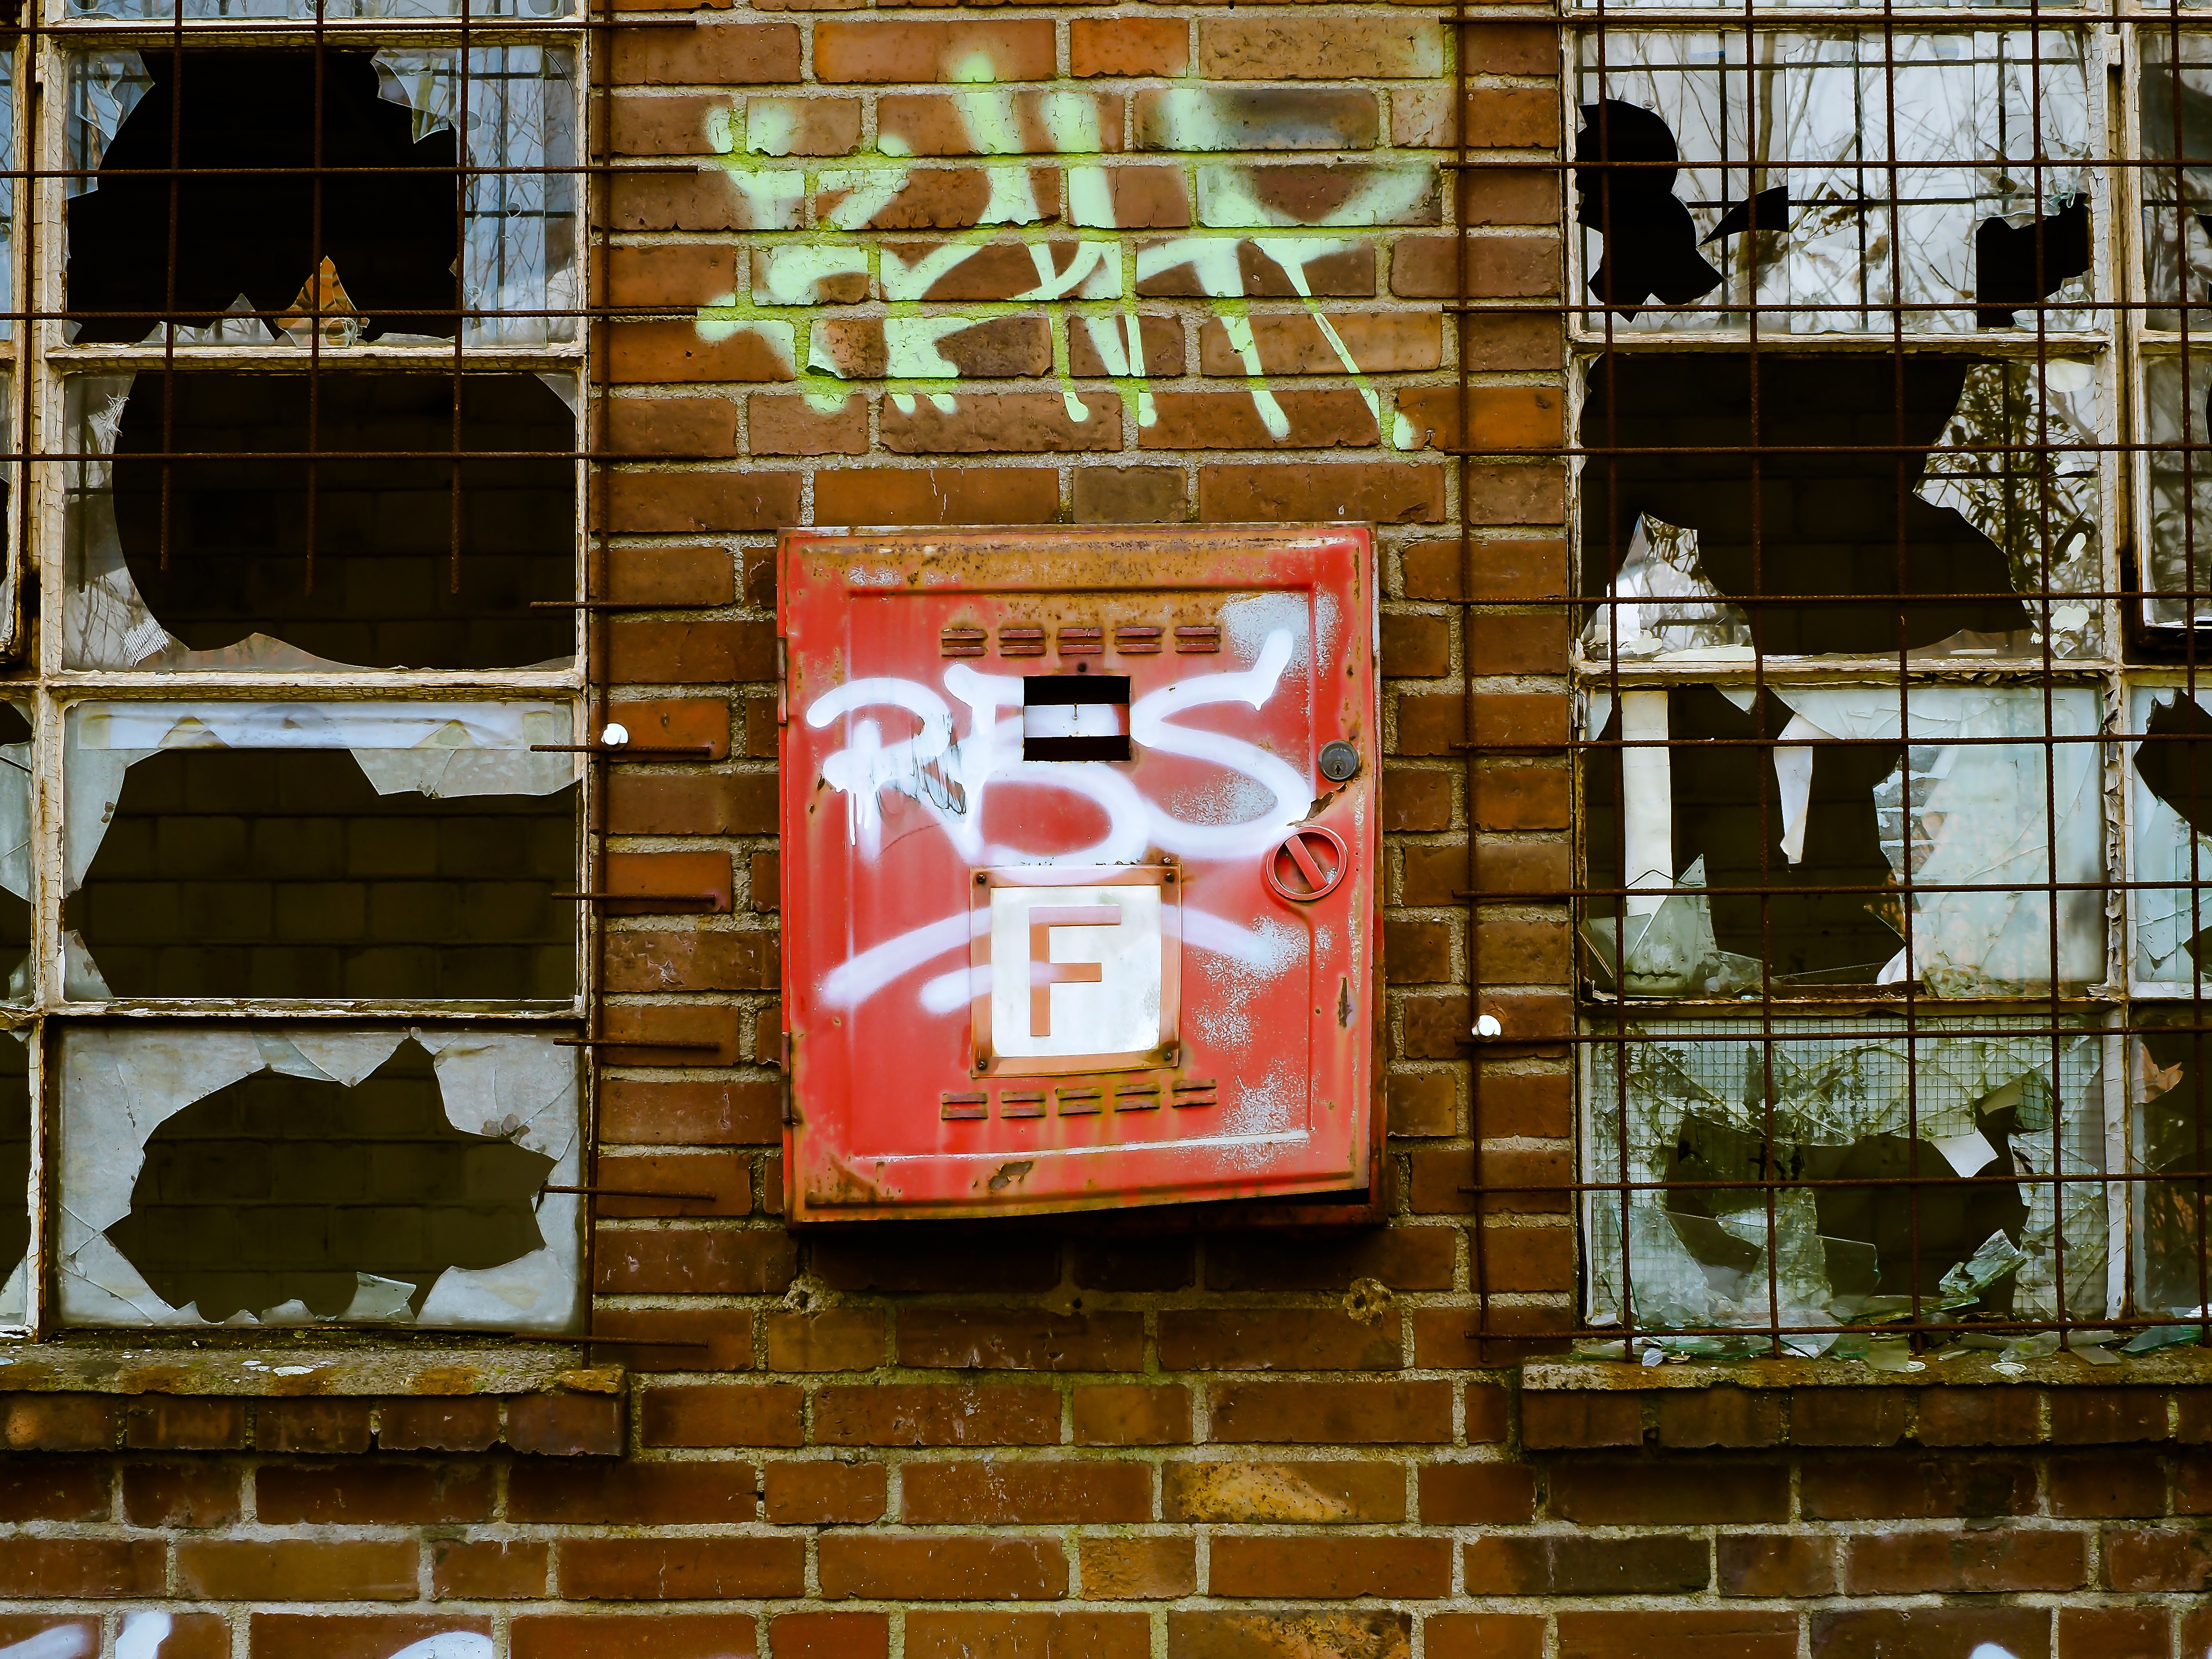
street, window, building, old, city, urban, wall, hall, color, broken, facade, factory, industry, decay, ruin, old building, graffiti, destroyed, art, design, destruction, demolition, leave, lost places, pforphoto, break up, industrial building, factory building, lapsed, old factory, ailing, morbid, old factory building, urban area